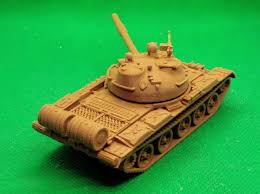
Label: Tank